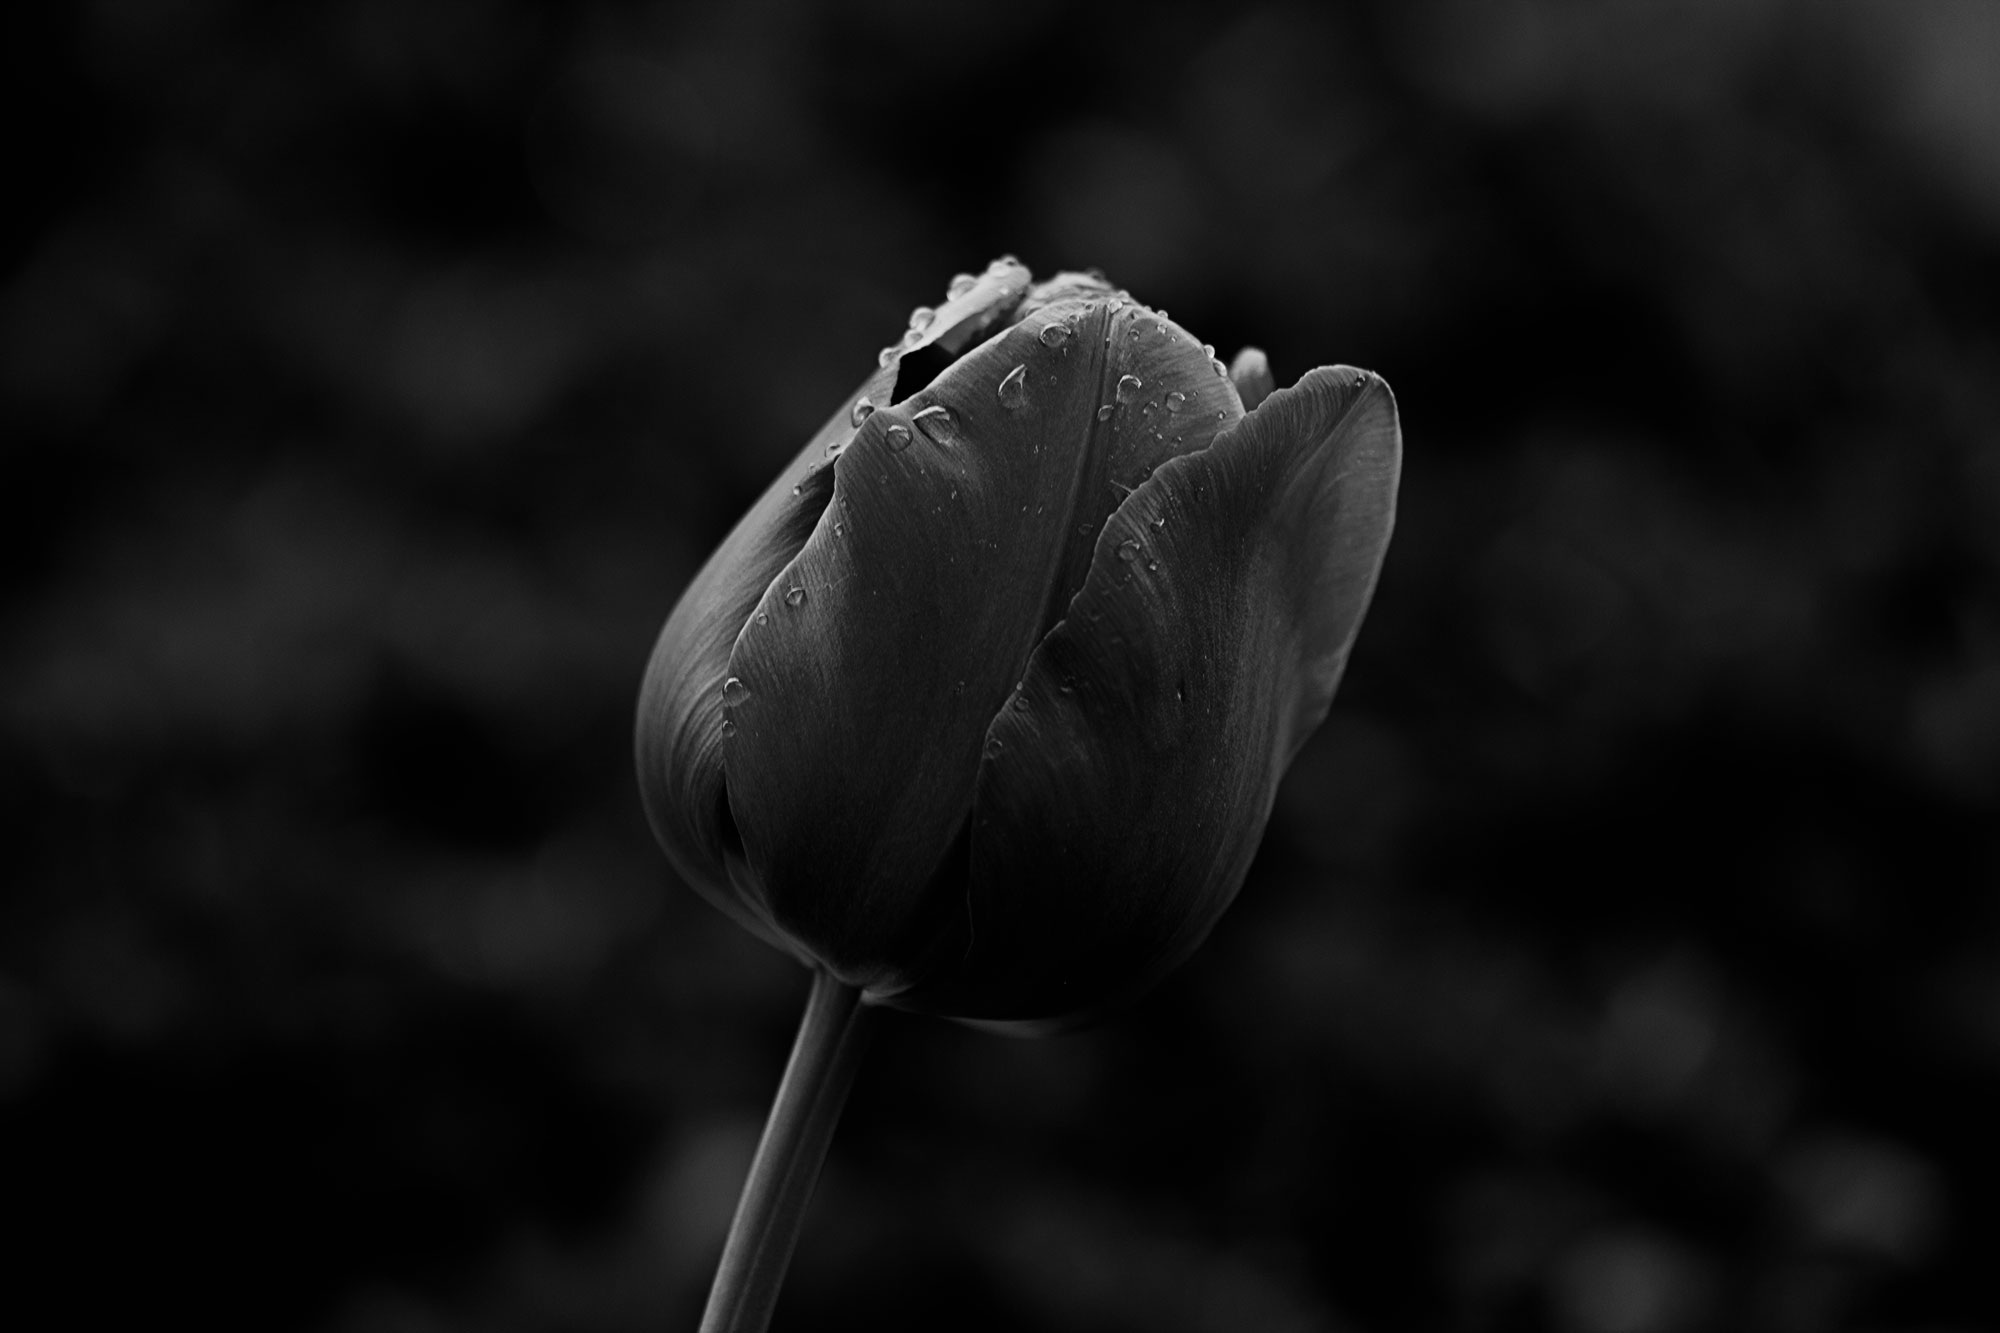
nature, blossom, black and white, plant, white, photography, leaf, flower, petal, bloom, tulip, spring, macro, darkness, black, monochrome, close, flora, close up, macro photography, flowering plant, schnittblume, plugs, still life photography, monochrome photography, plant stem, land plant